Mohed Altrad

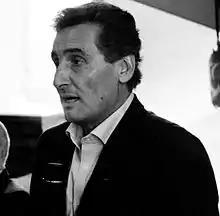

Mohed Altrad is a French-Syrian billionaire businessman, rugby chairman and writer, born c. March 1948. He was born to a very young mother and his father gave him away to his grandparents at age four following his mother's death. In 2015, Altrad was named Ernst & Young World Entrepreneur Of The Year.